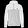
Label: Coat